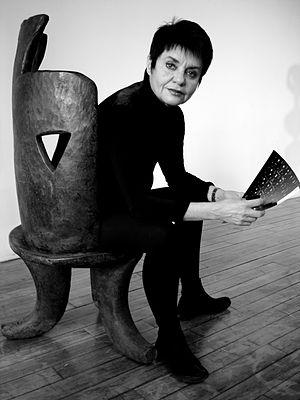
Portrait d'Ariane Lopez-Huici
Ariane Lopez-Huici, née le 5 août 1945 à Biarritz, est photographe et vit entre New York et Paris.